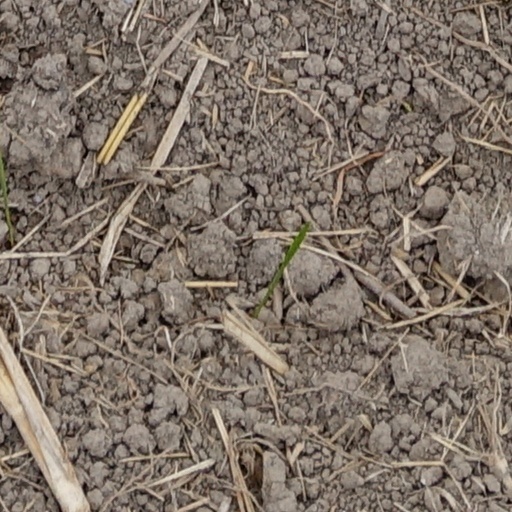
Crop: wheat